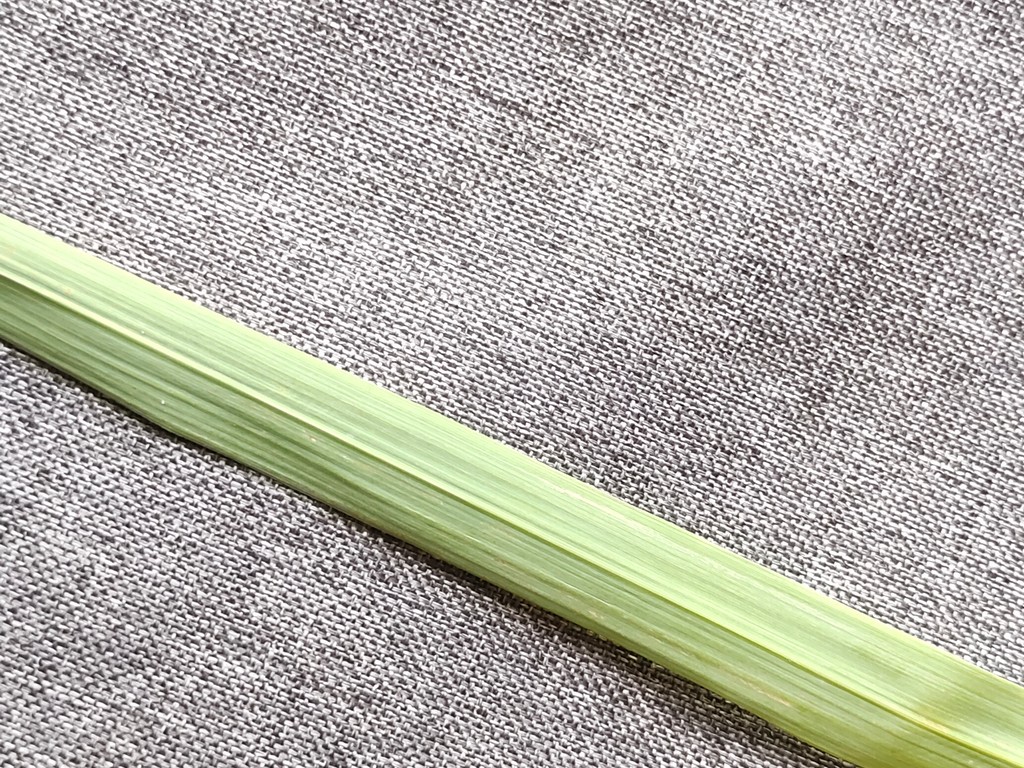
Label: Healthy